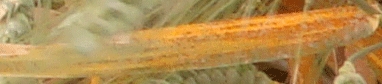
Label: Wheat___Brown_Rust